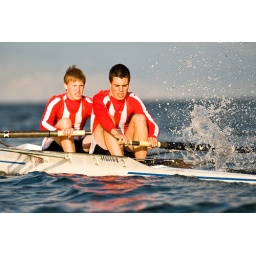
Waves were quite big but we just put the boats in the water for the shooting.